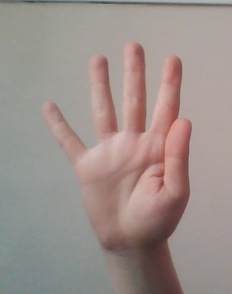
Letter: sheen